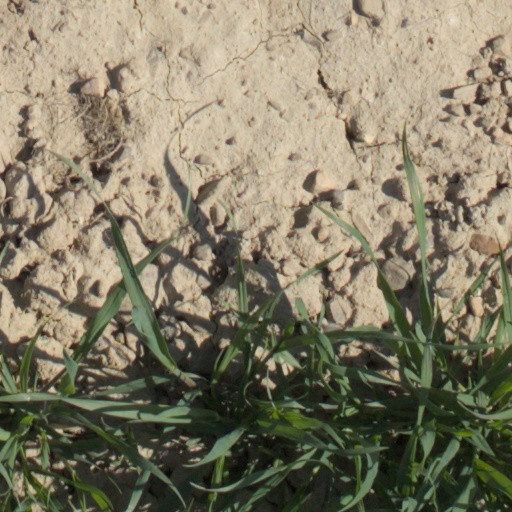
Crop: wheat